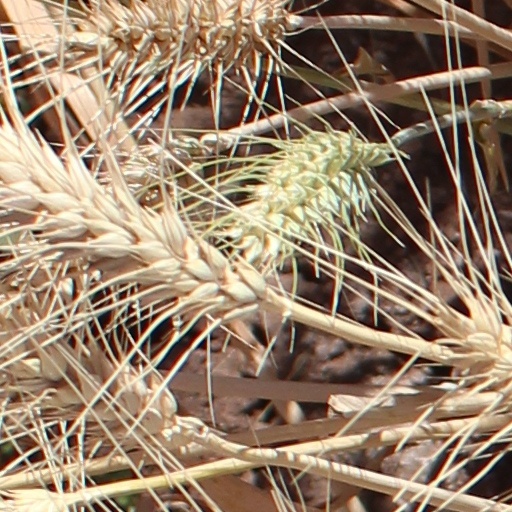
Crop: wheat